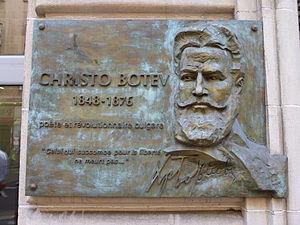
Plaque Christo Botev au 28 rue La Boétie à Paris
La rue La Boétie est une rue du 8ᵉ arrondissement de Paris.
Khristo Botev est un poète bulgare né le 6 janvier 1848 et mort le 1ᵉʳ juin 1876.